David Tomlinson

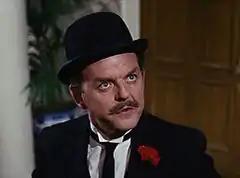
Tomlinson as George Banks in "Mary Poppins", 1964

David Cecil MacAlister Tomlinson (7 May 1917 – 24 June 2000) was an English stage, film and television actor, singer and comedian. Having been described as both a leading man and a character actor, he is primarily remembered for his roles with The Walt Disney Company as authoritarian father figure George Banks in "Mary Poppins", fraudulent magician Professor Emelius Browne in "Bedknobs and Broomsticks" and as hapless antagonist Peter Thorndyke in "The Love Bug". Tomlinson was posthumously inducted as a Disney Legend in 2002.